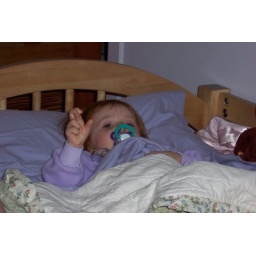
First night in big girl bed